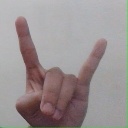
अक्षर: श